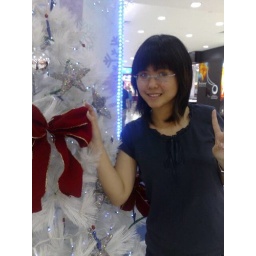
Wed 19/12/2007 11:11 18122007383 And cute darling San san standing beside it ^^